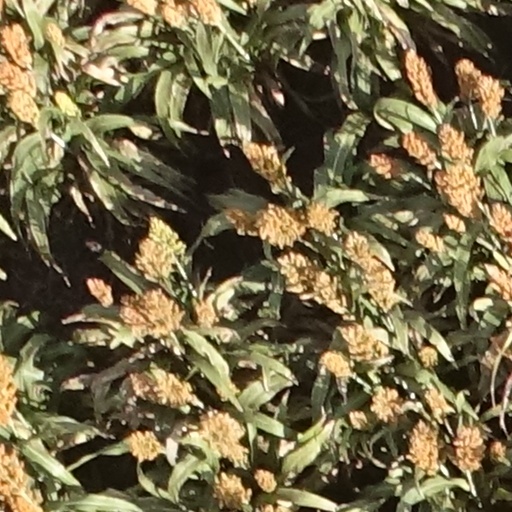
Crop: sorghum